Paula Omodeo

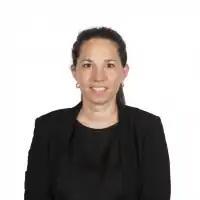

Paula Omodeo (born 19 August 1986) is an Argentine politician, currently sitting as a National Deputy elected in Tucumán Province since 2021. She is a member of the local CREO party, founded and led by Sebastián Murga.